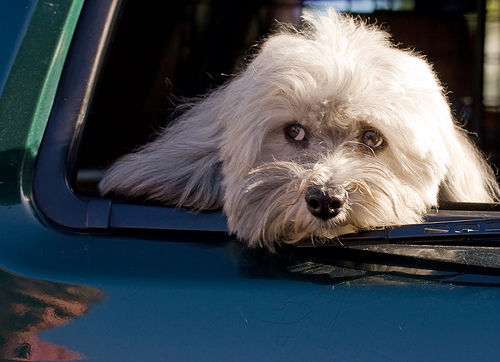
Breed: havanese